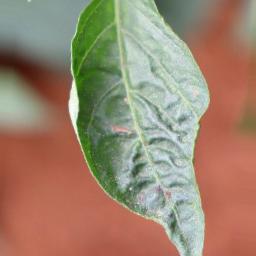
Label: mites_and_trips